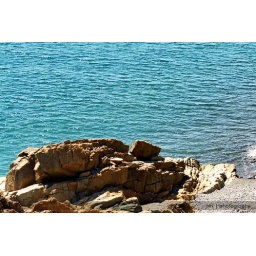
the beach near my house